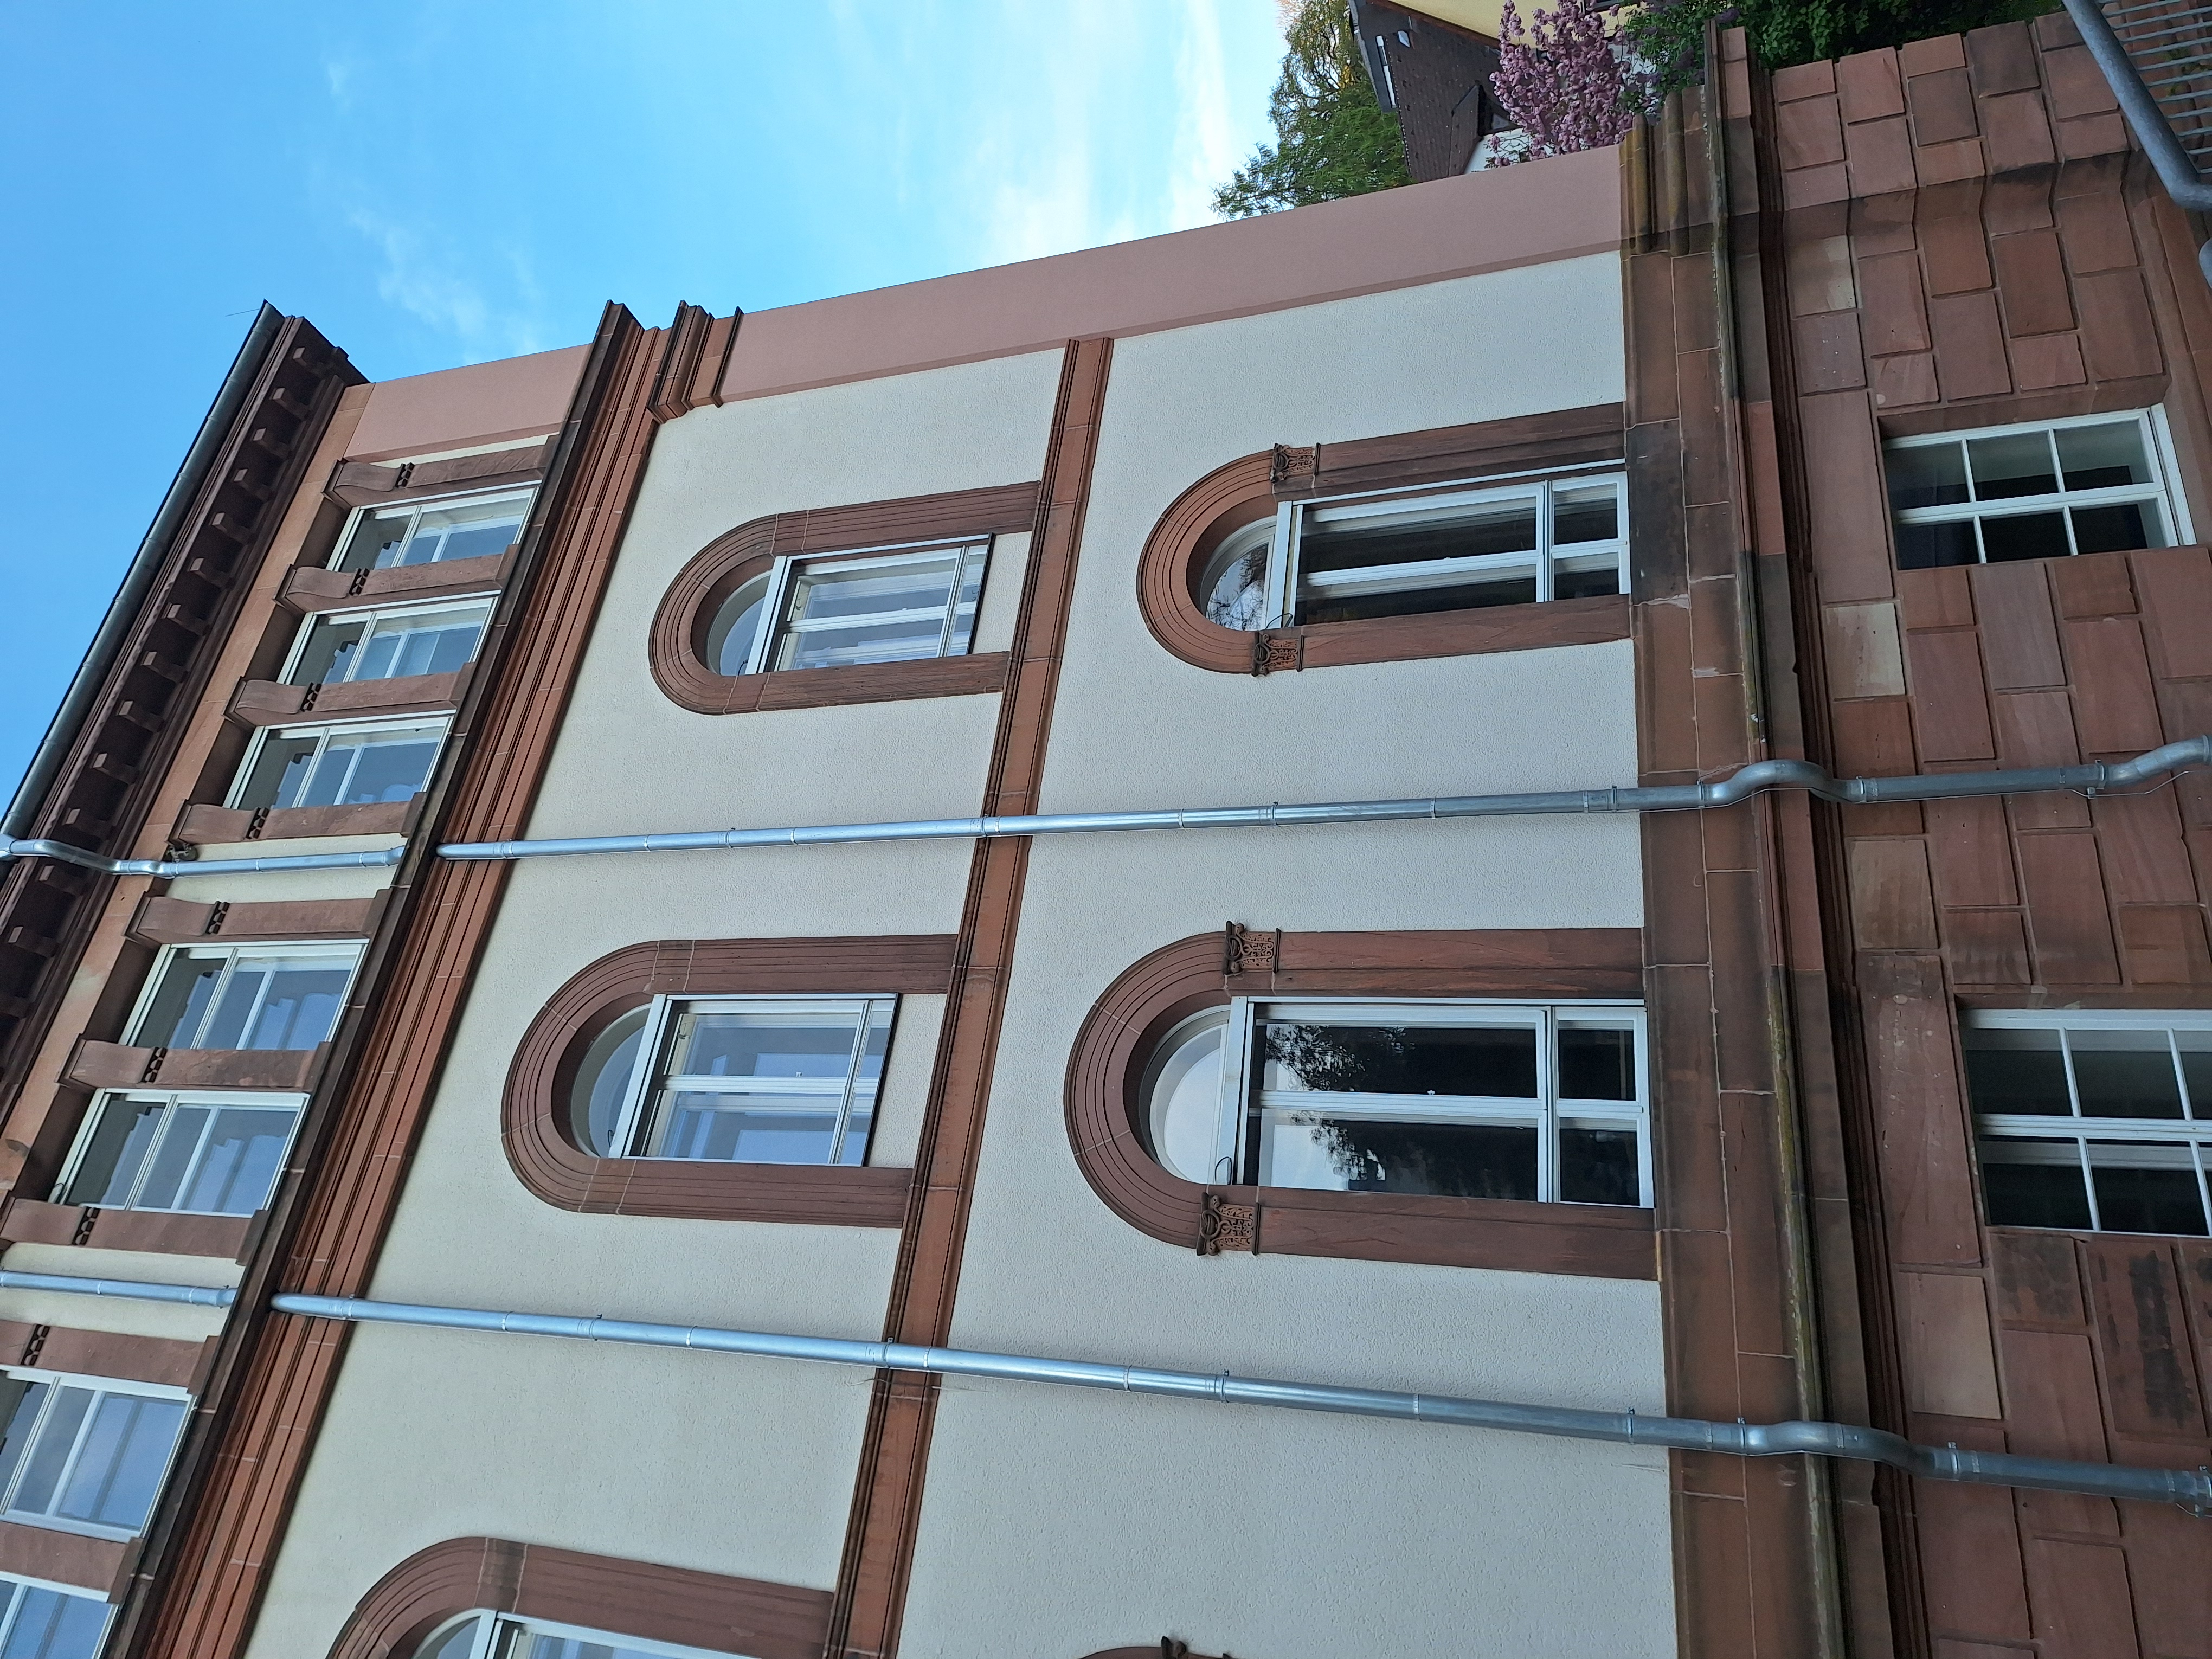
Building: Ketzerbach 63